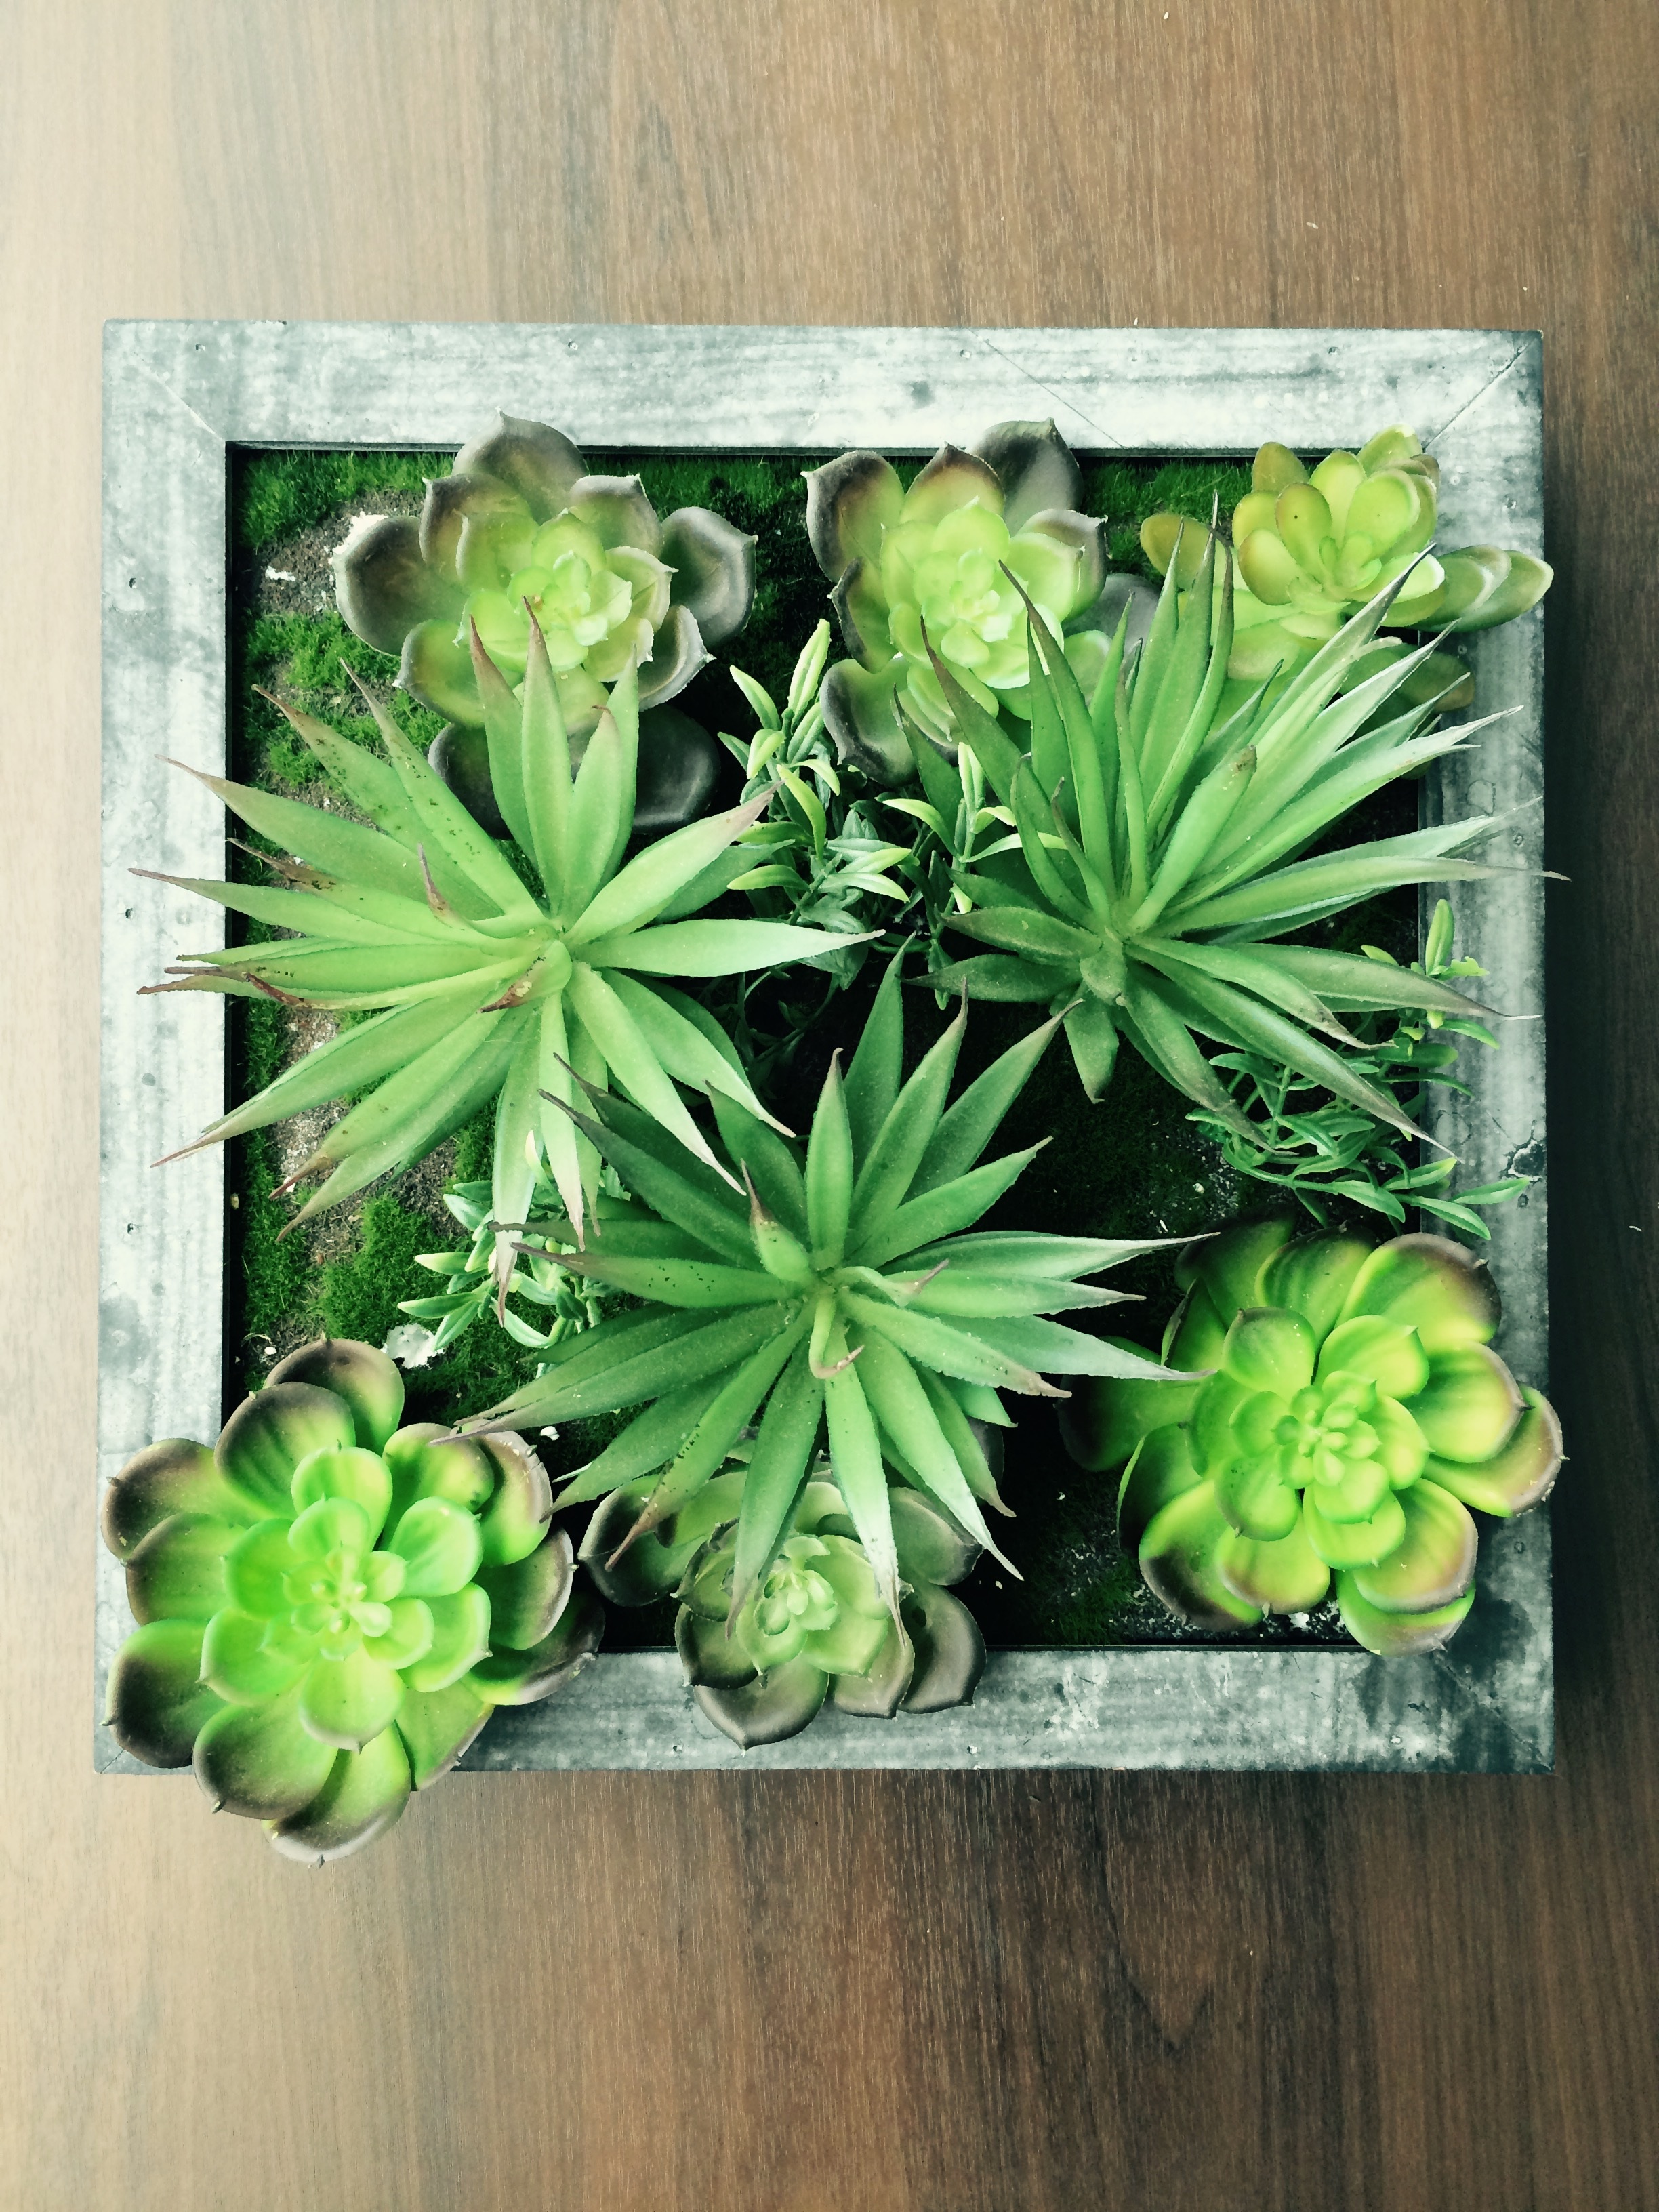
plant, leaf, flower, green, produce, botany, succulent, flora, floristry, succulents, flowering plant, land plant